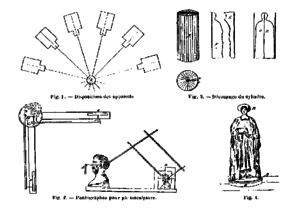
Schéma explicatif de la technique de la photosculpture, illustrant l'article de G. H. Niewenglowski La photosculpture. http://gallica.bnf.fr/ark:/12148/bpt6k116378f/f295.image.r
La photosculpture ou photo-sculpture est une technique inventée en 1859-1860 par François Willème, peintre, photographe et sculpteur français. Elle permet la reproduction photographique des objets en relief d'après nature.
François Willème, né à Sedan le 27 mai 1830, mort à Roubaix le 31 janvier 1905, est un peintre, photographe et sculpteur français, inventeur de la photosculpture vers 1859-1860.